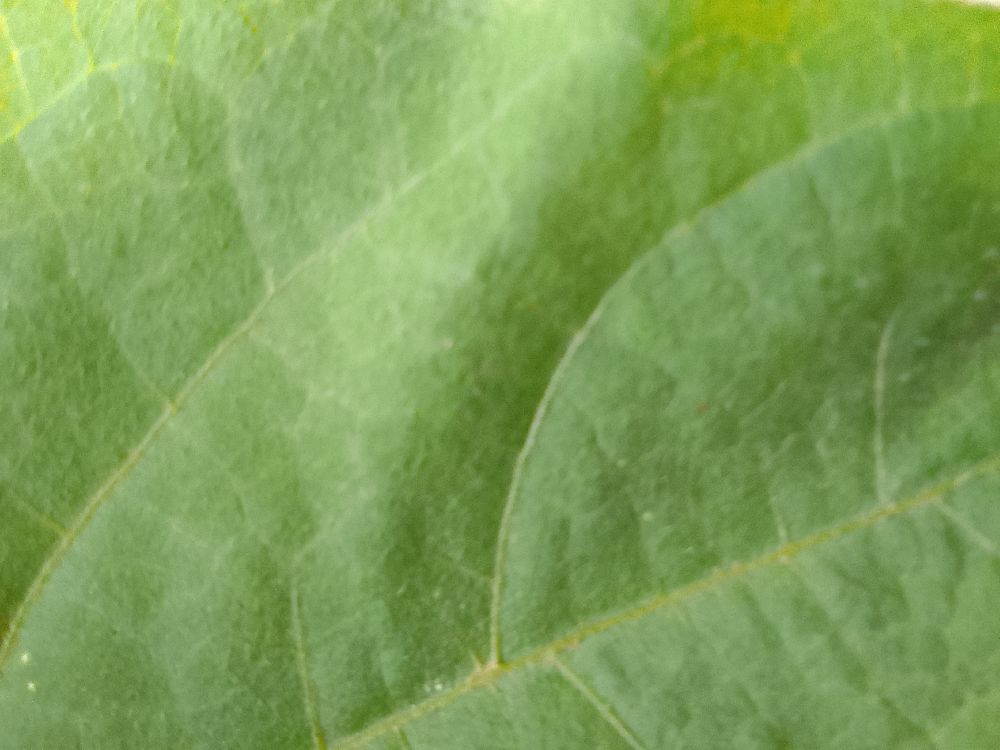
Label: healthy